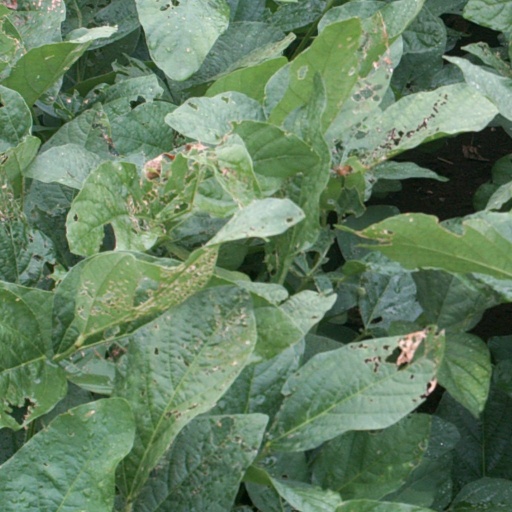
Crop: soybean